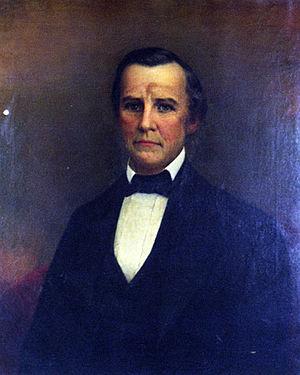
Archibald Yell, né le 9 août 1797 en Caroline du Nord et mort le 22 février 1847 à Buenas Vista, est un homme politique démocrate américain. Il est membre de la Chambre des représentants des États-Unis pour l'Arkansas entre 1836 et 1839 puis entre 1845 et 1846 et gouverneur du même État entre 1840 et 1844.
Les représentants de l'Arkansas sont les membres de la Chambre des représentants des États-Unis élus pour l'Arkansas.